Humphrey Atherton

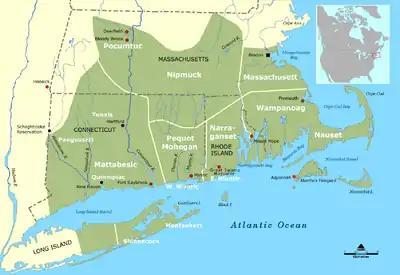
Native American tribal territory during colonial period

Ebenezer Clapp, in "The History of Dorchester" said of Atherton, "He had great experience and skill in the treatment of the Indians, with whom his public duties brought him in frequent contact. He manifested much humanity and sympathy for their ignorant and degraded condition, but exercised great energy and decision of character when necessary." In 1637 the colonists had sided with the Mohegans in the Pequot War, which wiped out most of the Pequot people. By the early 1640s tensions were building between the Mohegans and the Narragansetts.